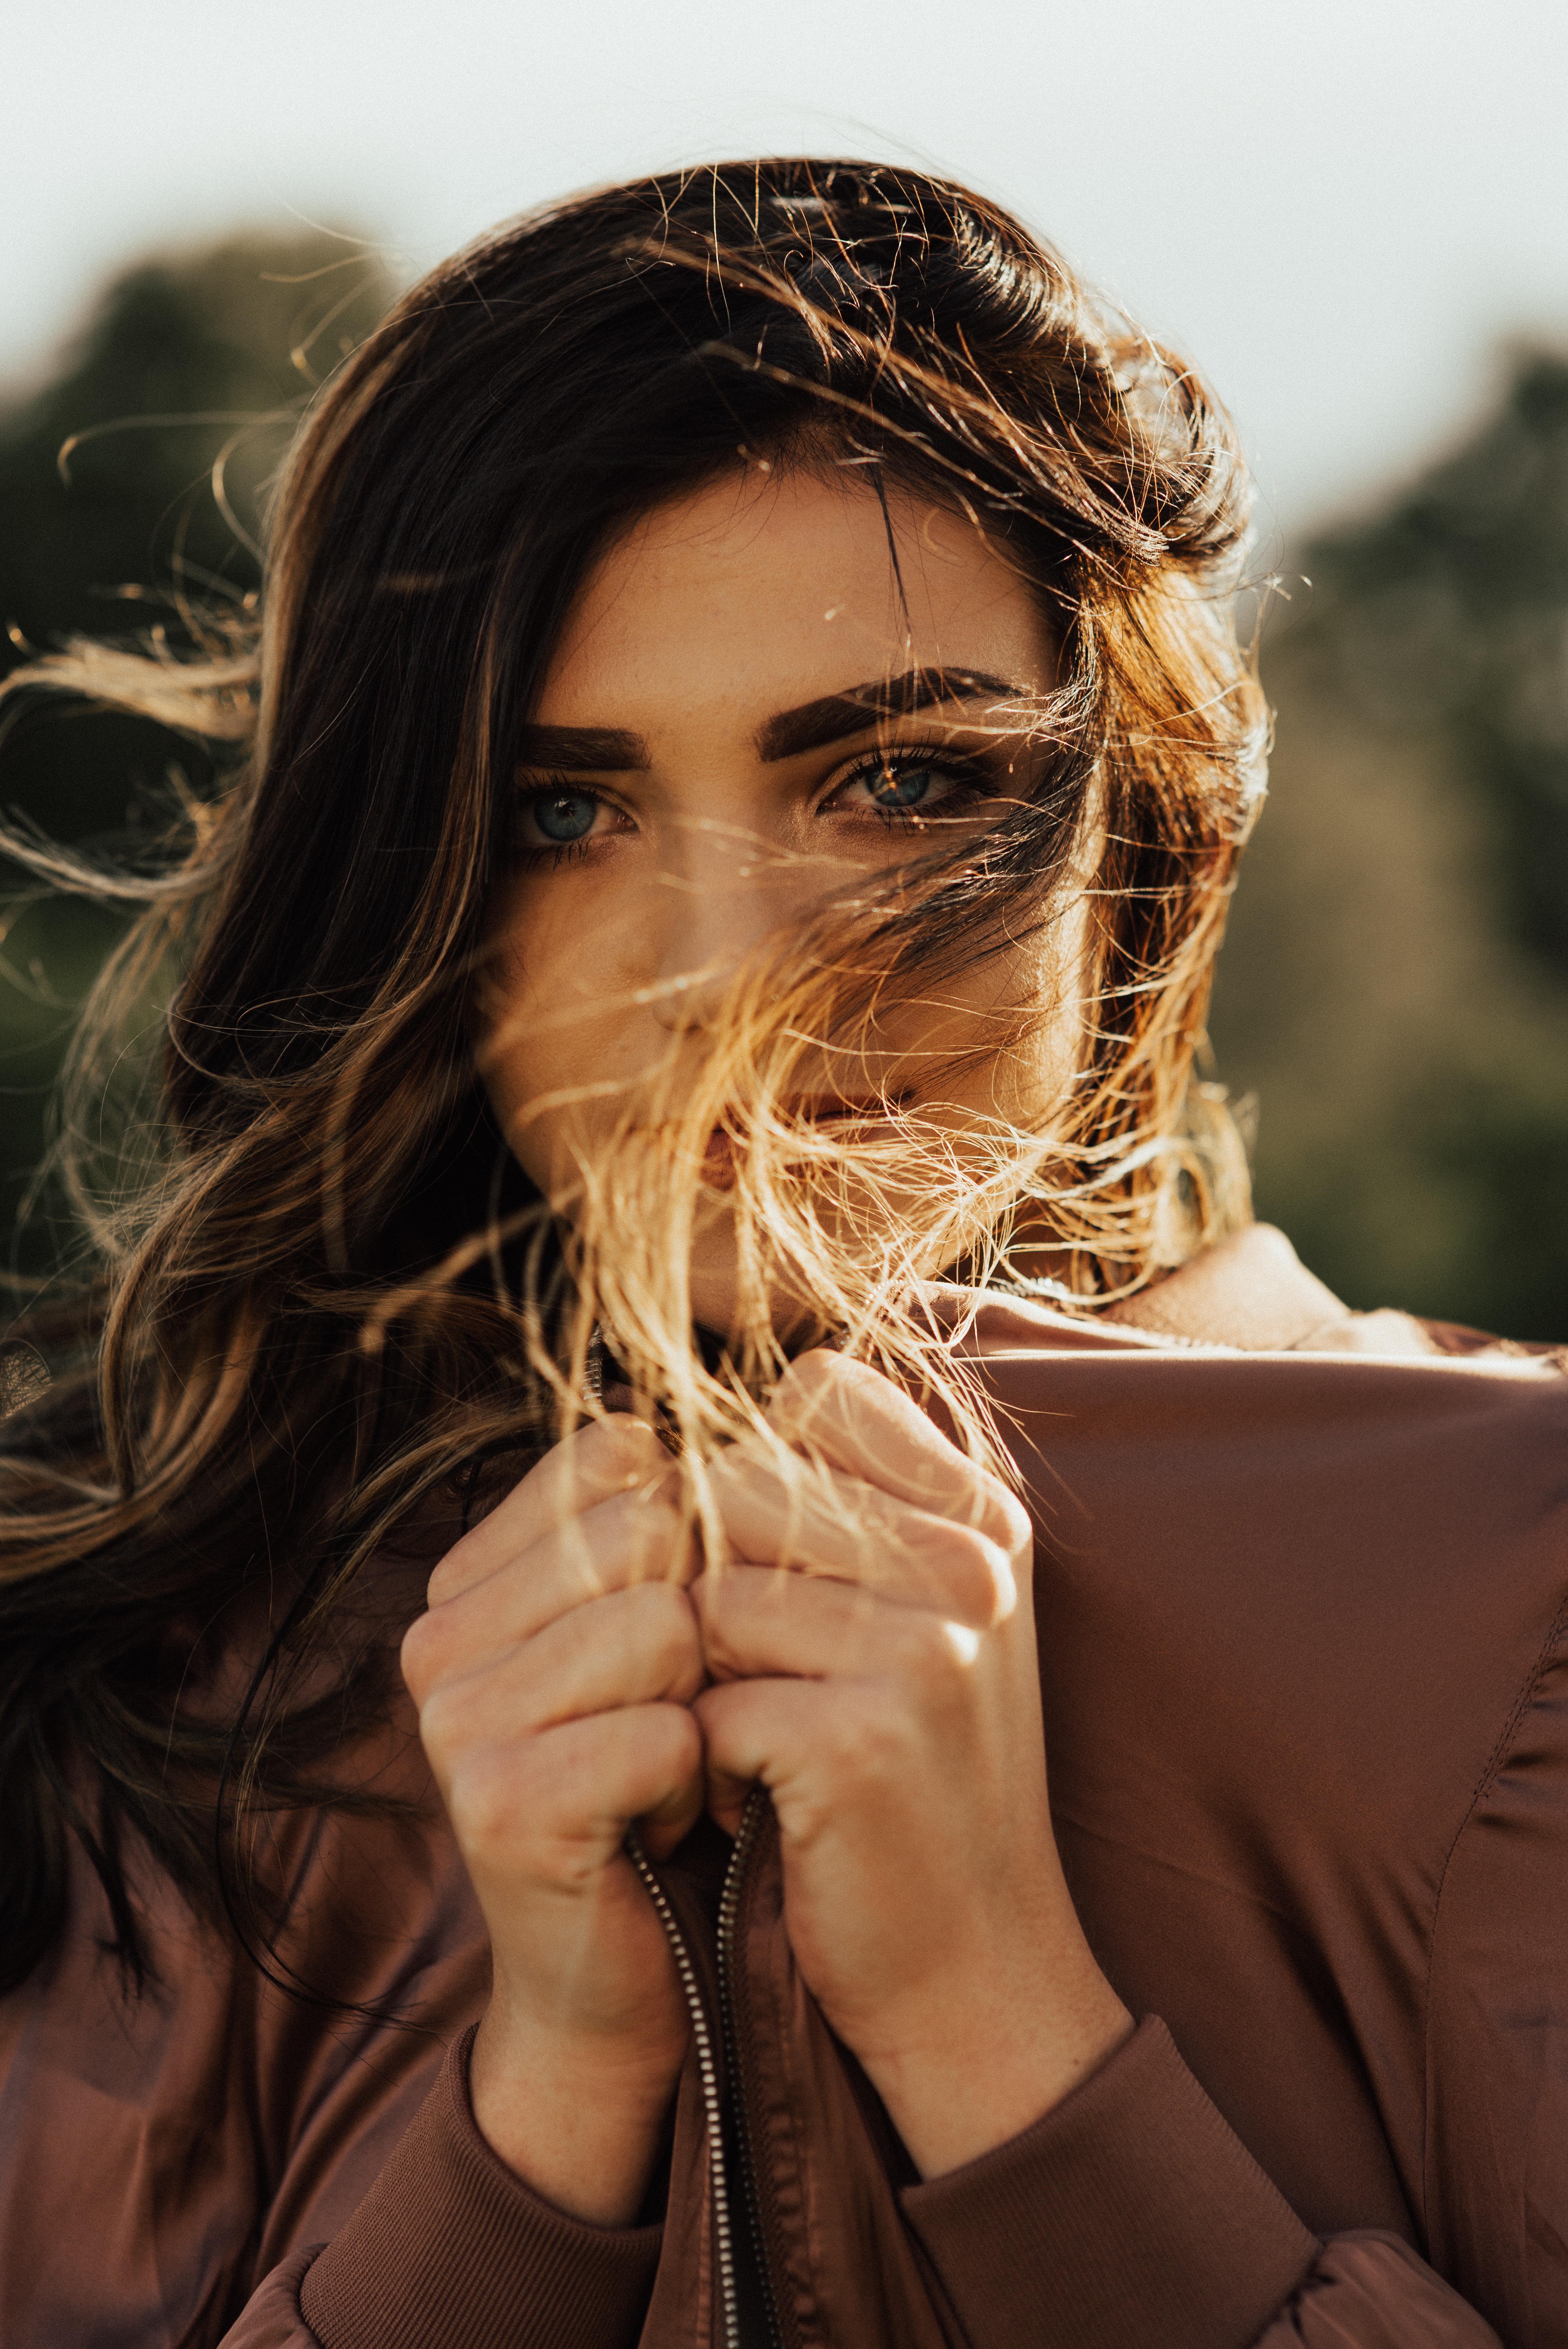
hand, person, girl, woman, hair, photography, portrait, model, fashion, clothing, lady, hairstyle, long hair, close up, dress, eye, head, photograph, skin, beauty, blond, organ, interaction, photo shoot, brown hair, portrait photography